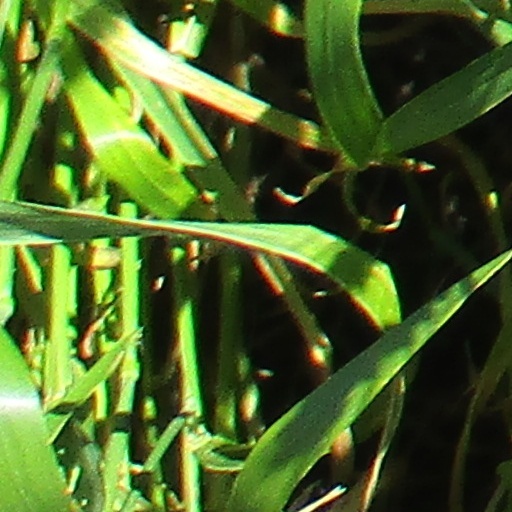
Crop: wheat